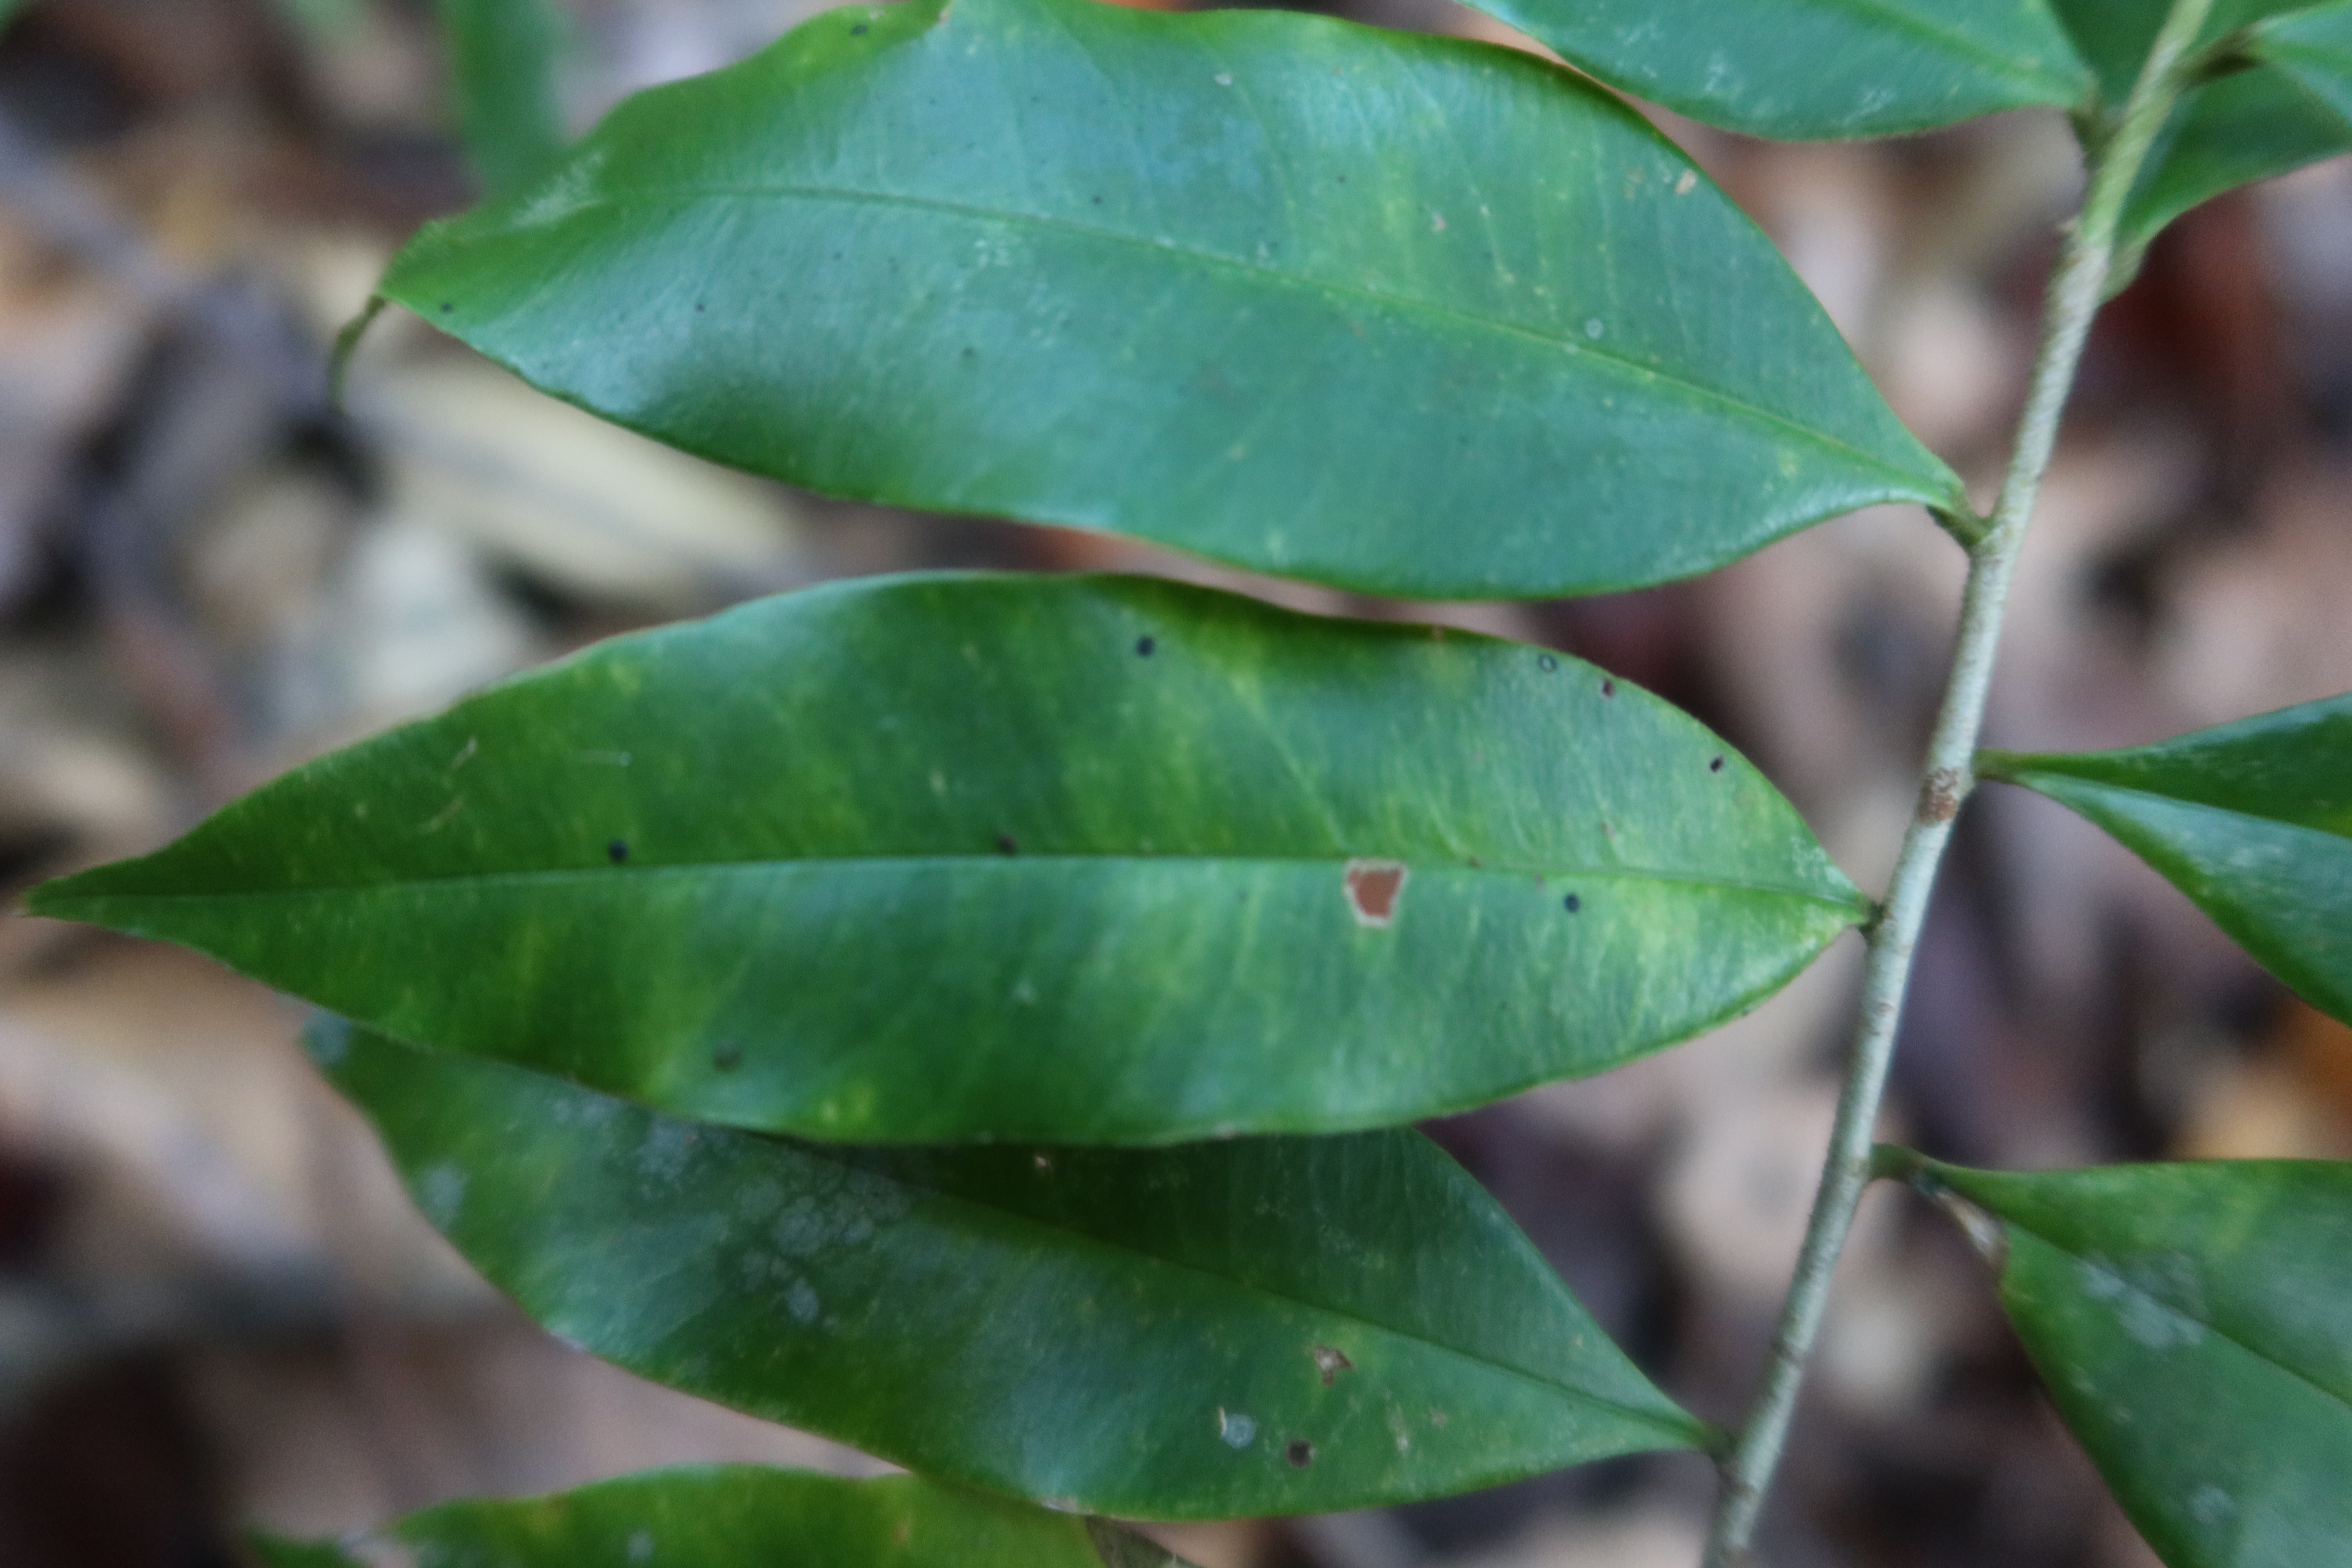
Label: Black spots